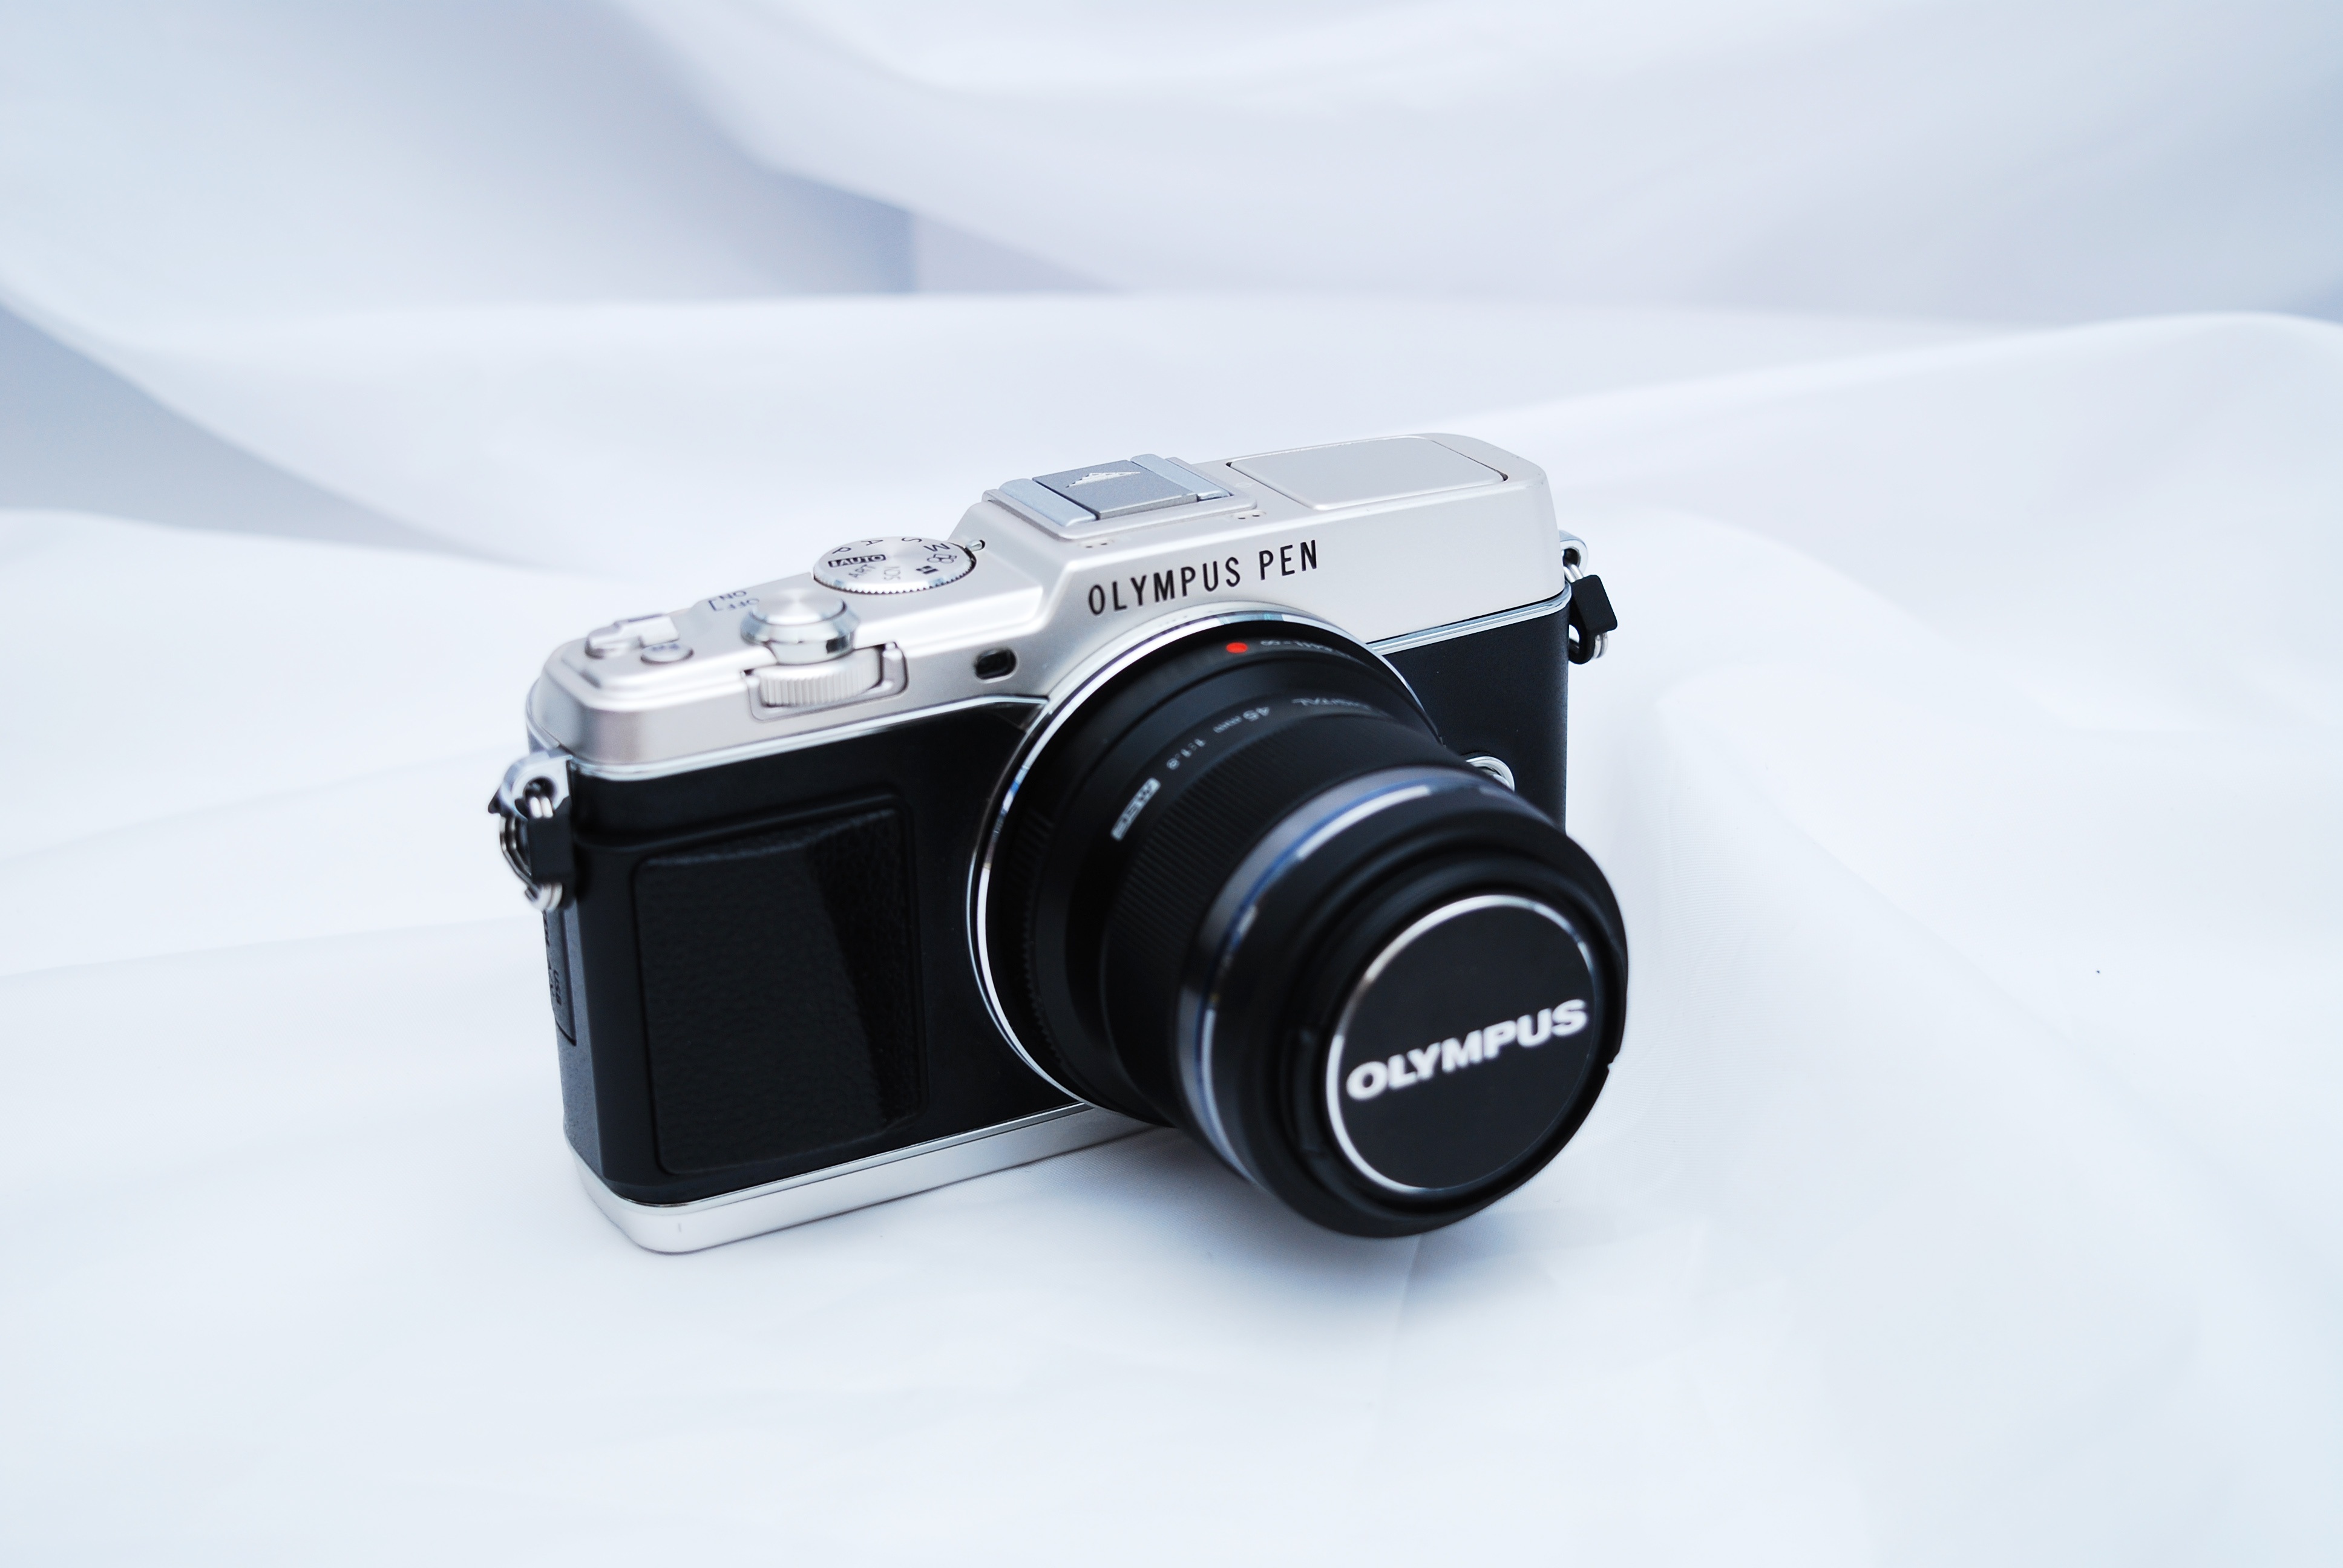
camera, lens, product, digital camera, olympus, camera lens, olympus pen5, pen5, single lens reflex camera, cameras optics